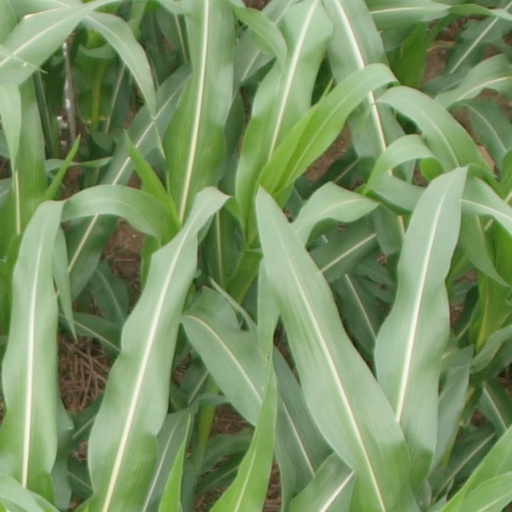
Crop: maize; corn